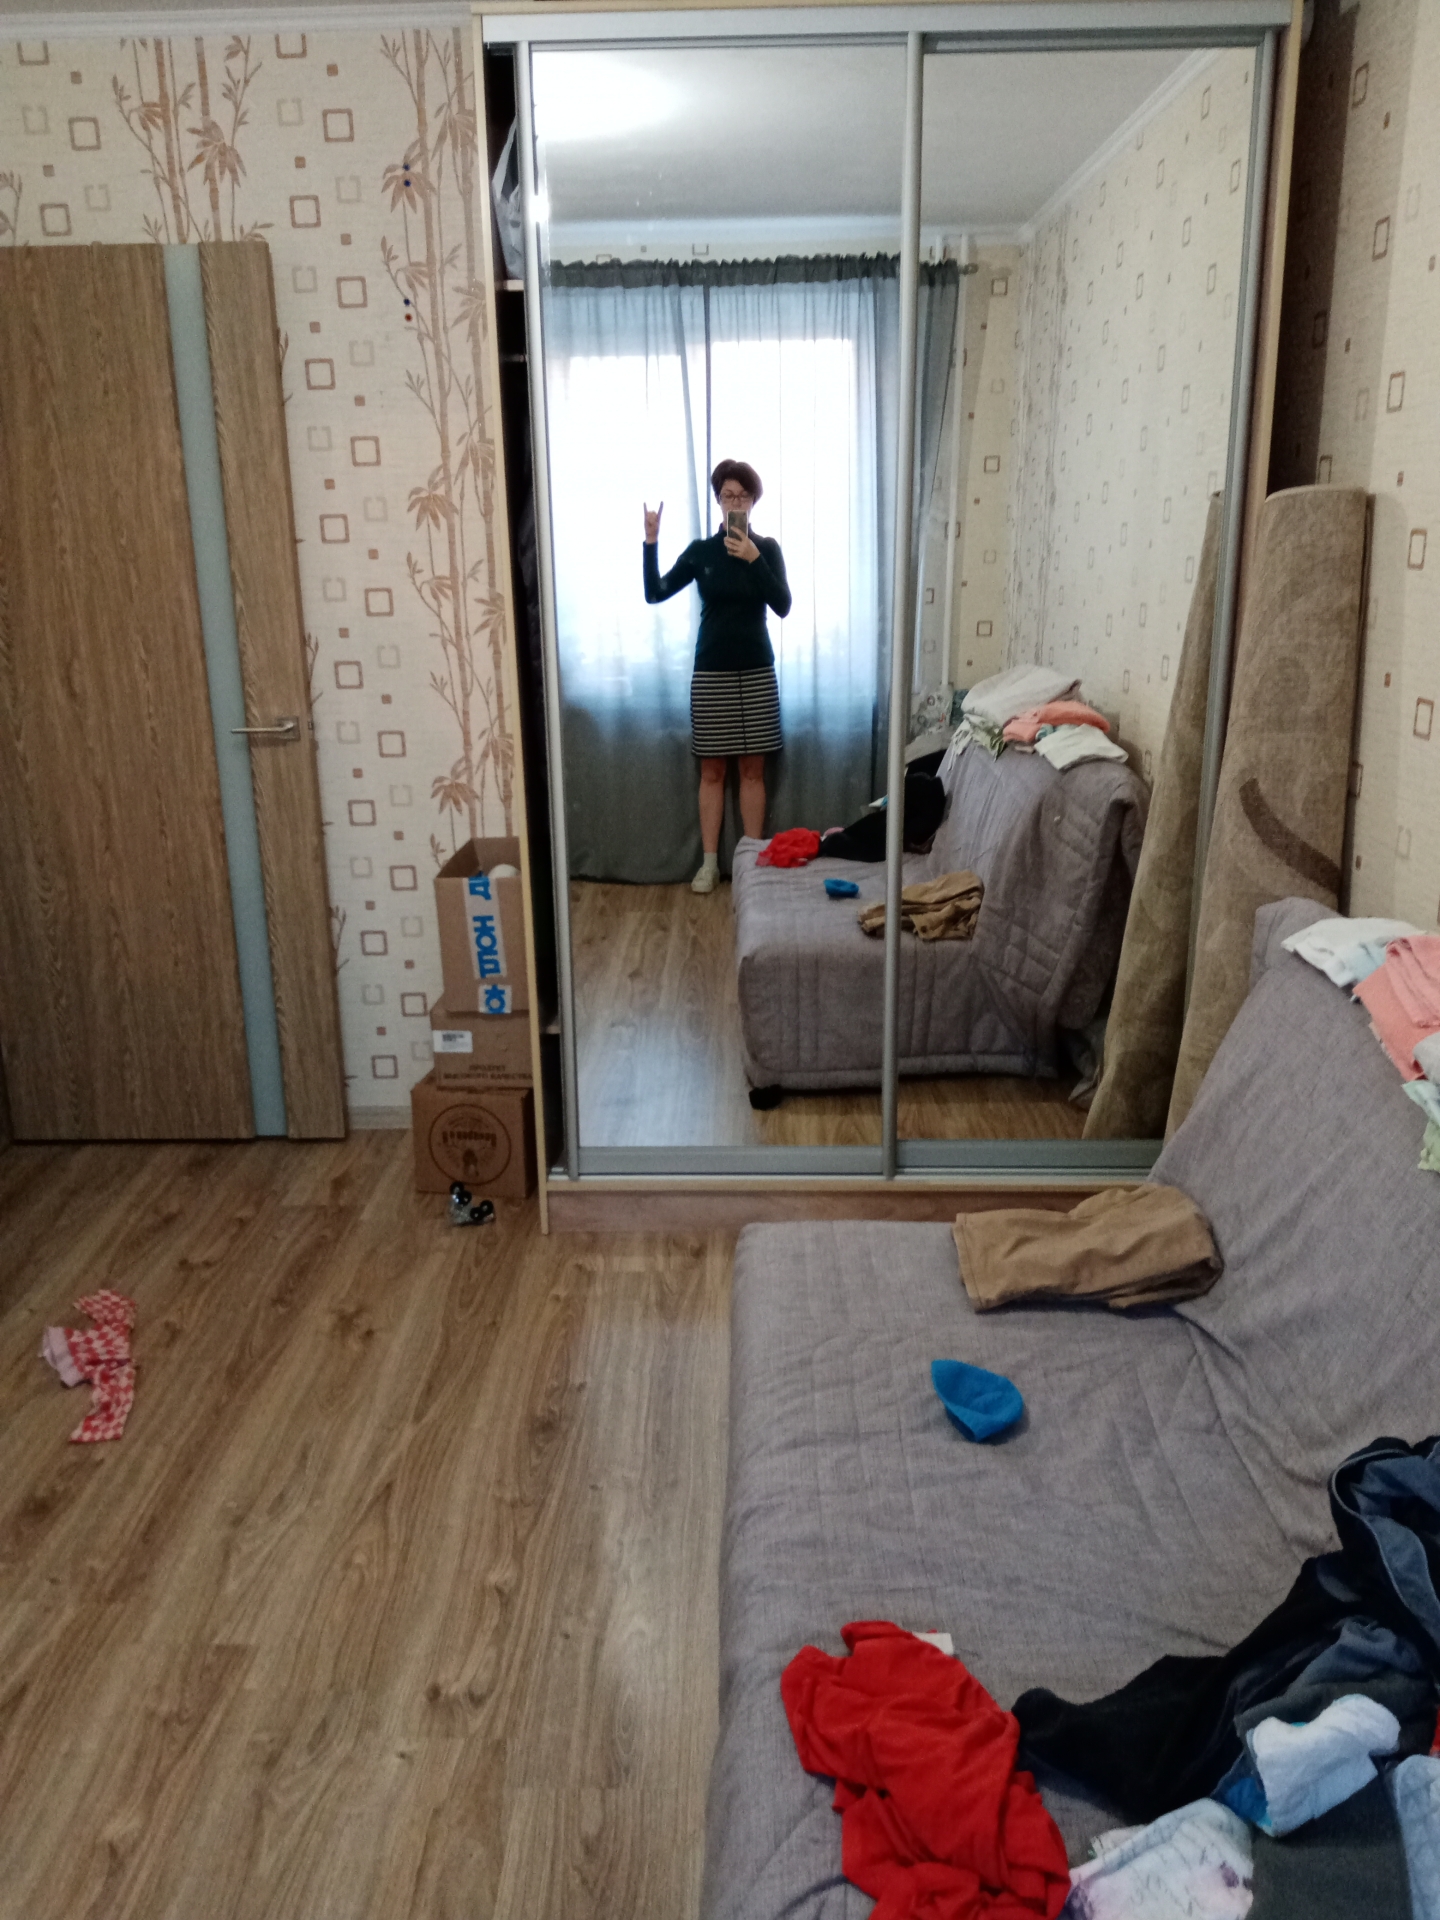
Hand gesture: rock